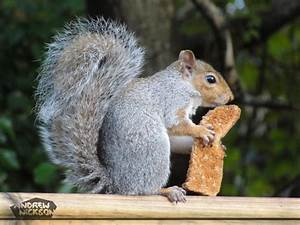
Label: squirrel